Antarctic krill

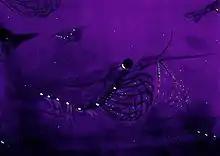
Watercolour of bioluminescent krill

Krill are often referred to as "light-shrimp" because they emit light through bioluminescent organs. These organs are located on various parts of the individual krill's body: one pair of organs at the eyestalk (cf. the image of the head above), another pair are on the hips of the second and seventh thoracopods, and singular organs on the four pleonsternites. These light organs emit a yellow-green light periodically, for up to 2–3 s. They are considered so highly developed that they can be compared with a flashlight. There is a concave reflector in the back of the organ and a lens in the front that guide the light produced. The whole organ can be rotated by muscles, which can direct the light to a specific area. The function of these lights is not yet fully understood; some hypotheses have suggested they serve to compensate the krill's shadow so that they are not visible to predators from below; other speculations maintain that they play a significant role in mating or schooling at night.